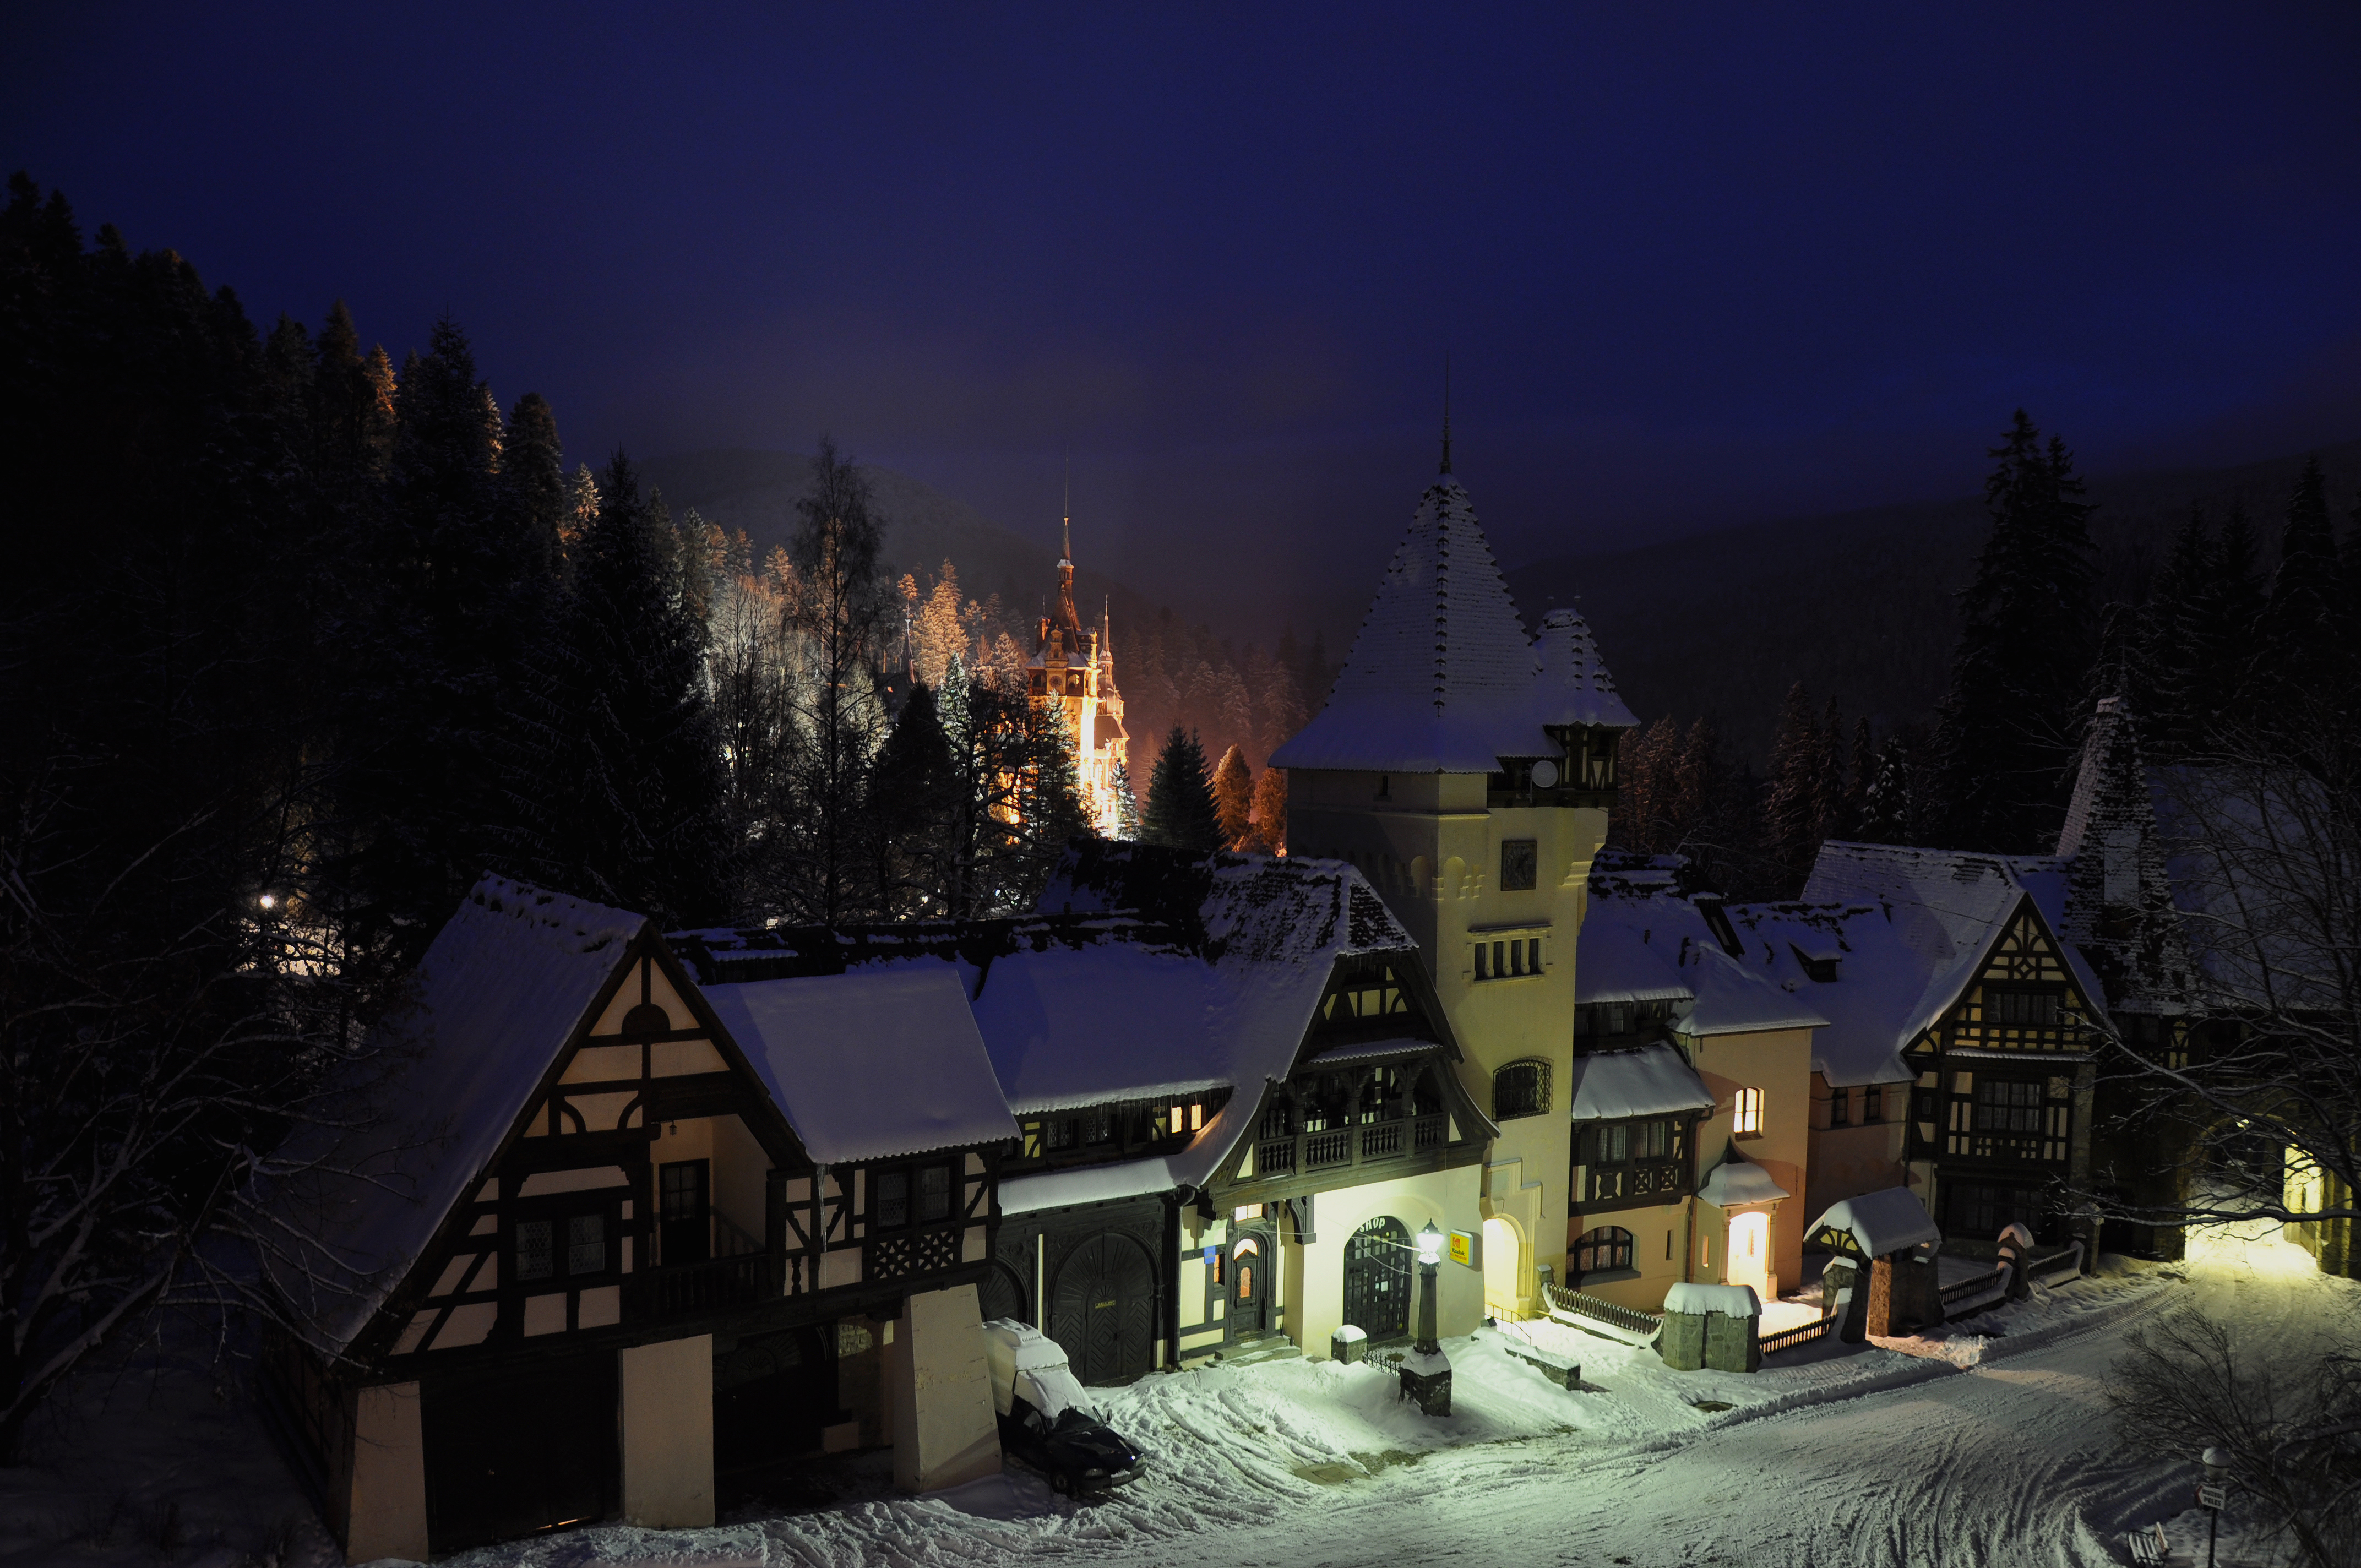
forest, mountain, snow, winter, architecture, night, photography, house, mountain range, monument, photo, dusk, evening, weather, castle, darkness, season, photos, family, de, resort, mountains, fotografie, royal, familia, romania, carpathian, arhitectura, romanian, patrimoniu, carpati, munte, sinaia, padure, muntii, regal, peles, regala, castelulpeles, domeniul, romaniei, resedinta, regelecaroli, lmiphiiaa16696, pwwinter